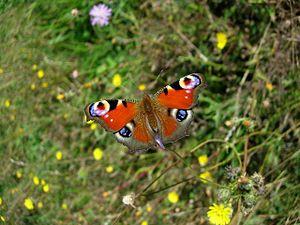
Papillon
DTP est une filiale de Bouygues Construction spécialisée dans les travaux linéaires et les infrastructures terrestres à forte valeur ajoutée.